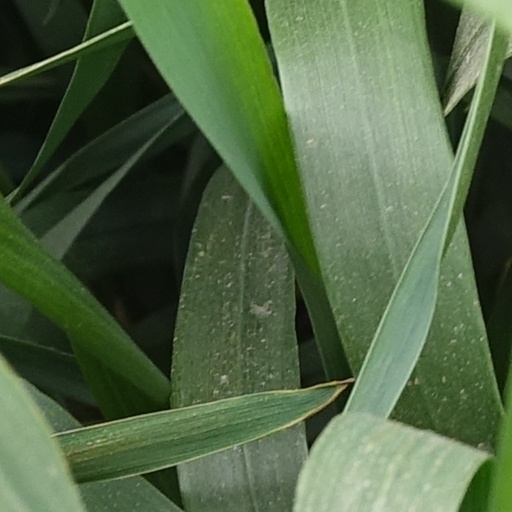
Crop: wheat